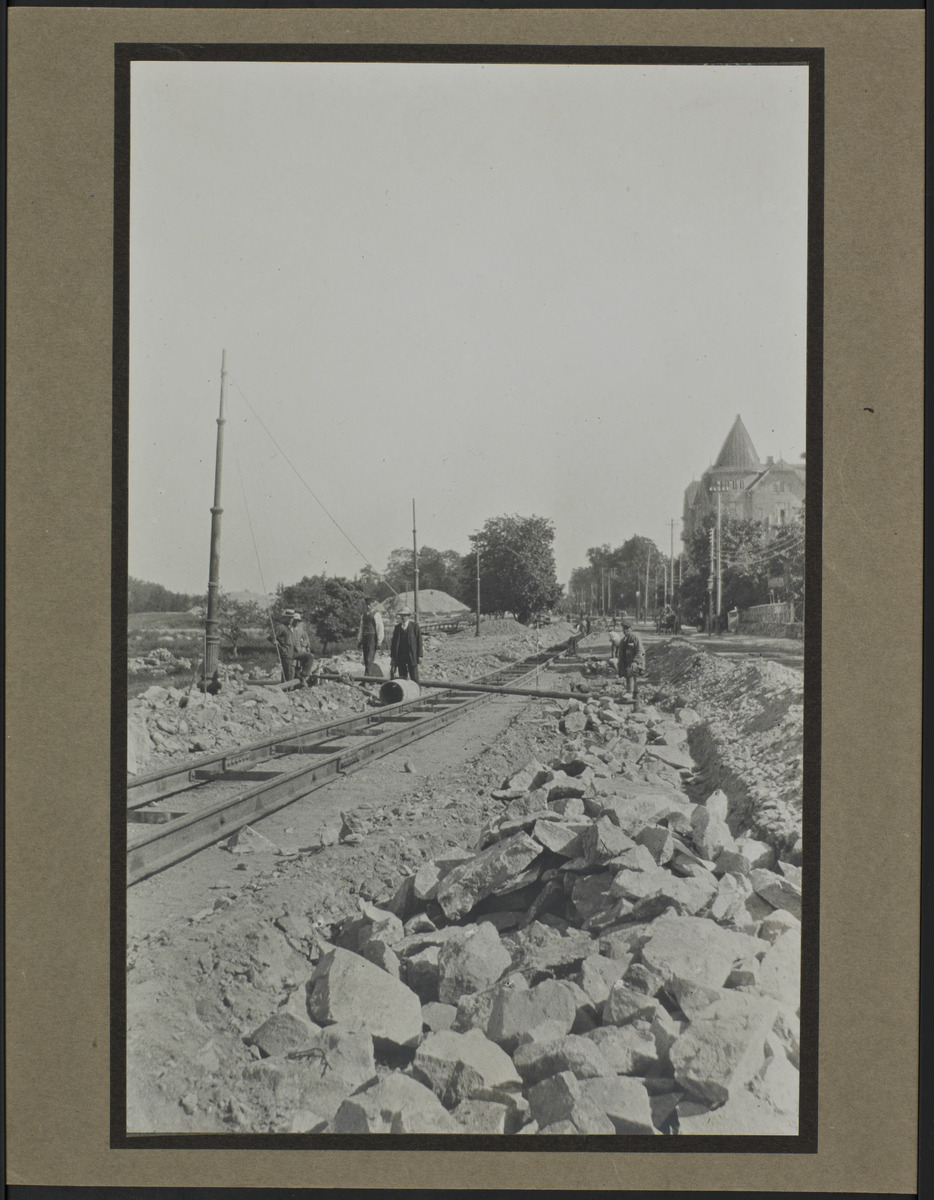
Ratatöitä Turuntiellä, nykyisellä Mannerheimintiellä vuonna 1914
sisällön kuvaus: Ratatöitä Turuntiellä, nykyisellä Mannerheimintiellä vuonna 1914. Taustalla ns. Sipoon kirkko (1907-1978.) Mannerheimintie 76, Taka-Töölö. mustavalkoinen
Kuvaaja: Bögelund, P.J., valokuvaaja
Ajankohta: kuvausaika 1914
Paikka: Suomi, Uusimaa, Helsinki, Töölö Helsinki, Taka-Töölö Helsinki, Mannerheimintie 76
Aiheet: Helsingin kaupungin liikennelaitos HKL - Helsingfors stads trafikverk HST, Mannerheimintie -- Helsinki, raitiotiet, raiteet, rakentaminen, radanrakennus, infrarakentaminen, kiviaines, miehet, työntekijät, pylväät, rakennukset, asuinrakennukset, kerrostalot